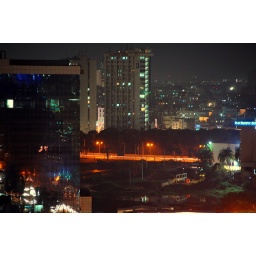
one of the newer glass curtain skyscrapers in the city.